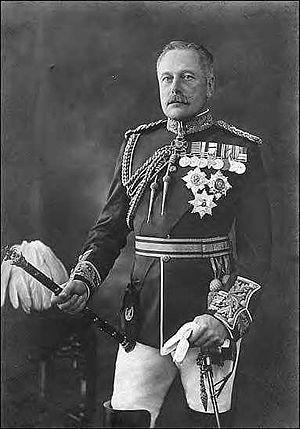
Douglas Haig, 1ᵉʳ comte Haig, est un maréchal britannique. Lors de la Première Guerre mondiale, il fut à la tête du corps expéditionnaire britannique en France de 1915 jusqu'à l'armistice en 1918. À ce titre, il commanda lors de la bataille de la Somme, la bataille la plus meurtrière de l'histoire britannique, la troisième bataille d'Ypres et l'offensive finale des Cent-Jours. Il est un des commandants les plus controversés de ce conflit.